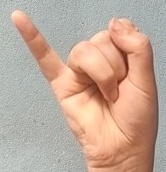
ASL sign: J